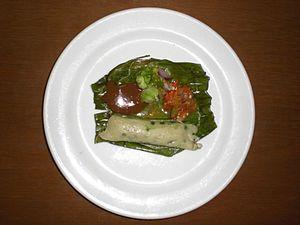
L'otak-otak est un plat de poisson grillé à base de chair de poisson hachée, mélangée avec de l'amidon de tapioca et des épices. C'est un plat très répandu en Asie du Sud-Est, et spécialement en Indonésie, en Malaisie et Singapour, où il est servi frais, enveloppé dans une feuille de bananier. Il peut être consommé seul en snack ou en plat principal accompagné de riz.